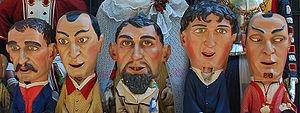
Les fêtes de San Fermín, ou Sanfermines, sont les fêtes célébrées annuellement du 6 au 14 juillet, à Pampelune, capitale de la Navarre, en l’honneur du saint patron de la communauté forale, Firmin d'Amiens.